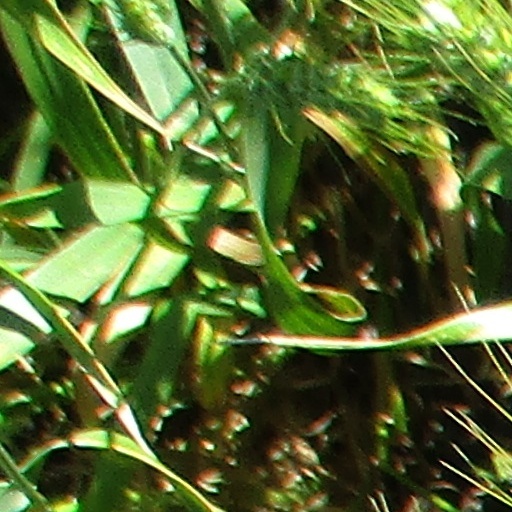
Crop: wheat